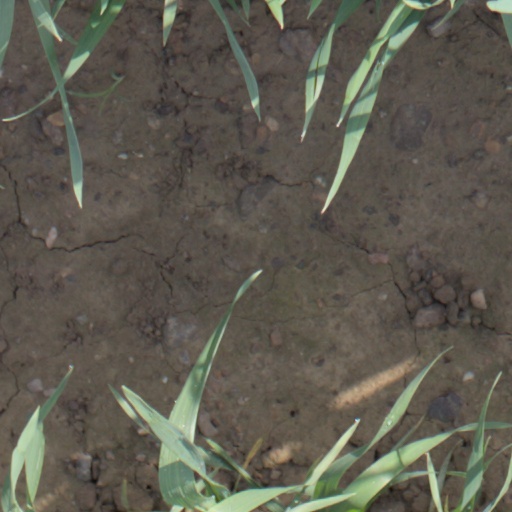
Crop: wheat